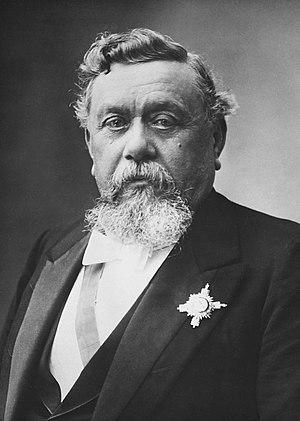
Armand Fallières, né le 6 novembre 1841 à Mézin et mort le 22 juin 1931 à Villeneuve-de-Mézin, est un homme d'État français, président de la République française de 1906 à 1913.
L'élection présidentielle française du 17 janvier 1906 a pour but de choisir le successeur d'Émile Loubet. Elle se fait au suffrage indirect, conformément aux lois constitutionnelles de 1875.
Les marques des présidents de la République sont les pavillons en mer et les fanions de voiture des présidents de la République française.